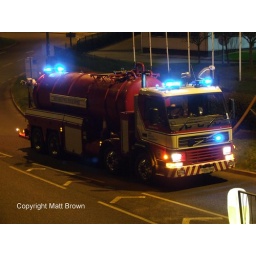
This photo was taken whilst the truck was filling up with water whilst at an incident in Crawley